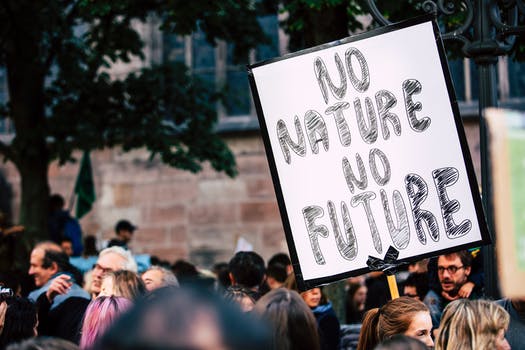
Label: No Watermark